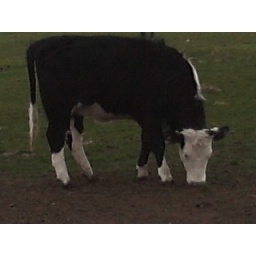
a cow in the field